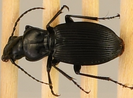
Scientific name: Pterostichus lachrymosus
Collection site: Mountain Lake Biological Station NEON (MLBS), plot MLBS_009